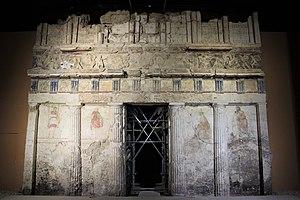
Façade de la tombe du jugement à Lefkadia (ancienne Mieza)
La tombe du jugement, également désignée sous le nom de grande tombe de Lefkadia, est un tombeau macédonien de la période hellénistique situé à Lefkadia, près de Náoussa.